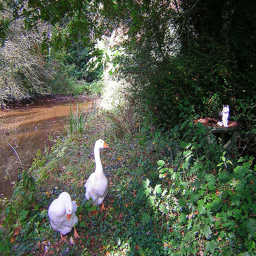
A pair of geese walking down the side of a river.
Two white geese standing outside in the grass
Two white geese stand next to a small pond
Two ducks gaze at a nearby cat by a river.
Two ducks standing in a grassy area next to a forest and river.